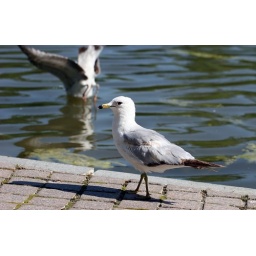
I only included this shot because I love the duck diving in the water in the background.